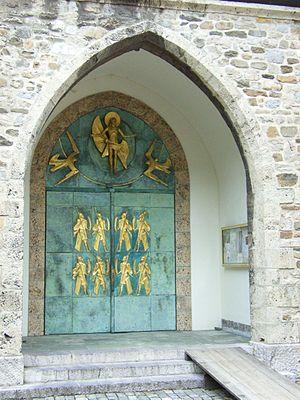
St. Maurice, le portail de Abbaye de Saint-Maurice d'Agaune (Canton Valais, Suisse)
L'histoire de la Bourgogne retrace le passé du territoire que l'ancienne région administrative française de Bourgogne a en majeure partie repris de l'ancien duché. Elle l'inscrit dans la suite des ensembles géopolitiques qui, dans cet espace et au-delà, ont partagé le même nom.
L'historiographie de la Suisse, soit l'étude de l'histoire de la Suisse, débute au XVᵉ siècle avec une série de chroniques illustrées retraçant l'histoire de la fondation de la Confédération des III cantons comme alliance défensive contre les puissances européennes et se poursuit jusqu'au XXᵉ siècle avec un élargissement des thèmes abordés qui s'écartent progressivement d'une vision strictement politique et militaire pour aborder différents sujets, tels que l'histoire économique, sociale ou du droit dans le pays.